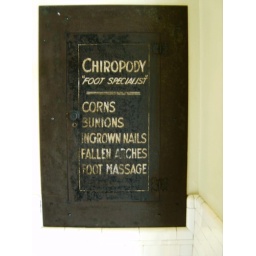
This sign was painted on a small door in on of the hallways of the Fordyce Baths.